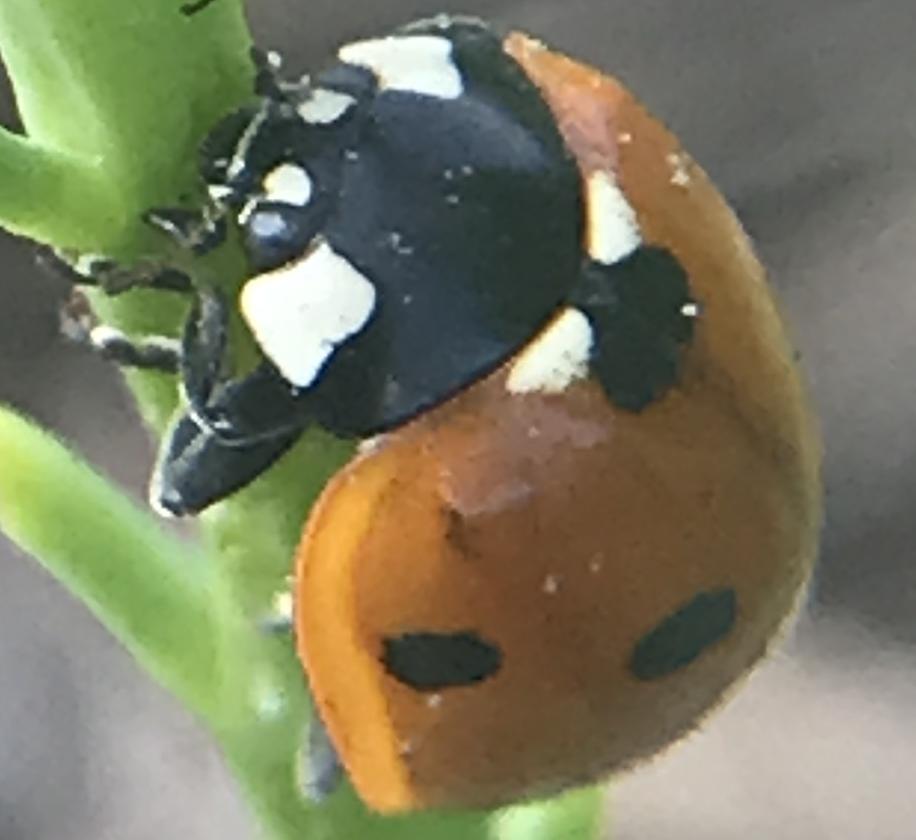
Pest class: predators